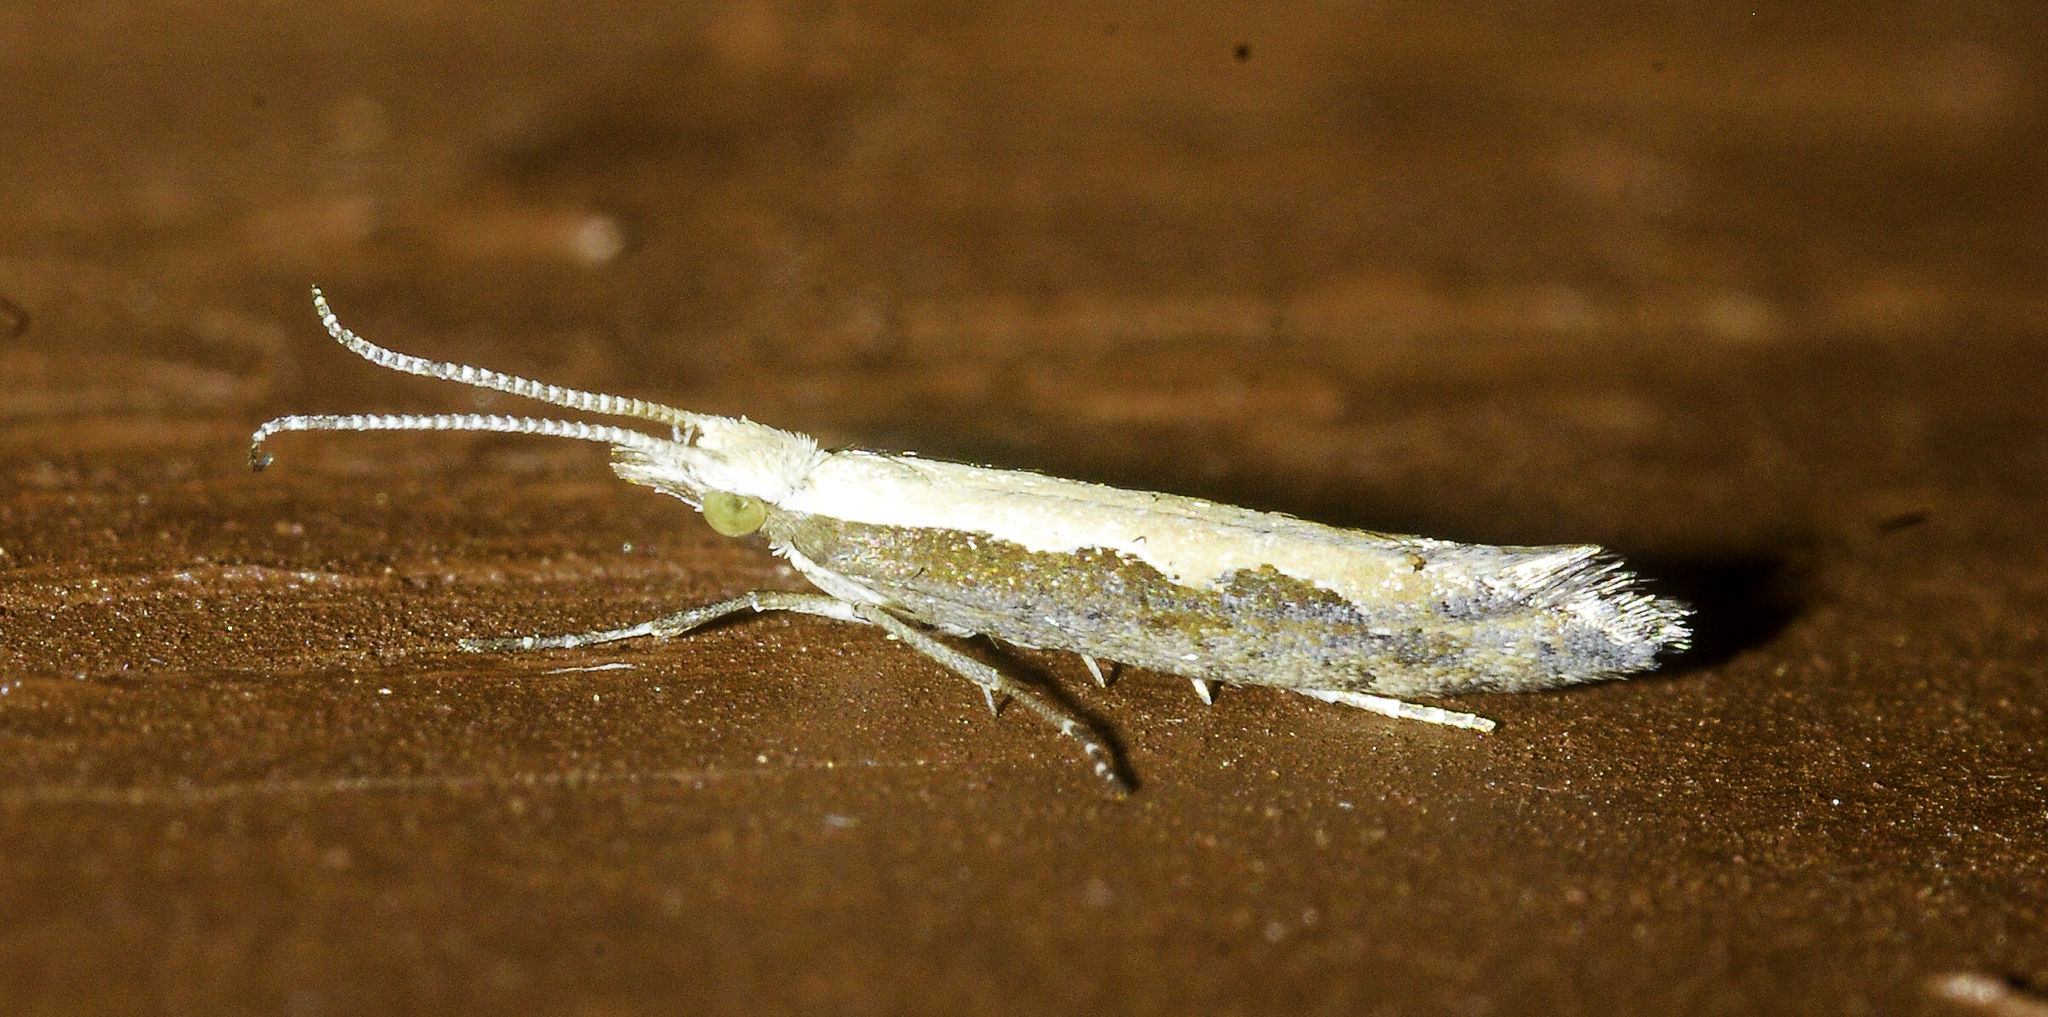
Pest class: diamondback_moth